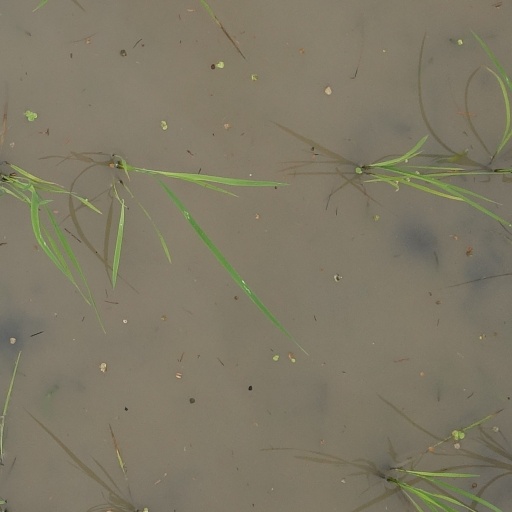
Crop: rice